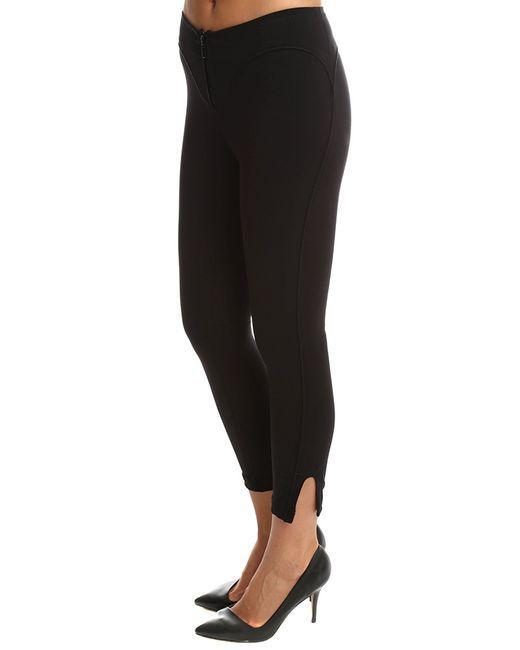
lasergeschnittene Leggings schwarze Farbe für Damen